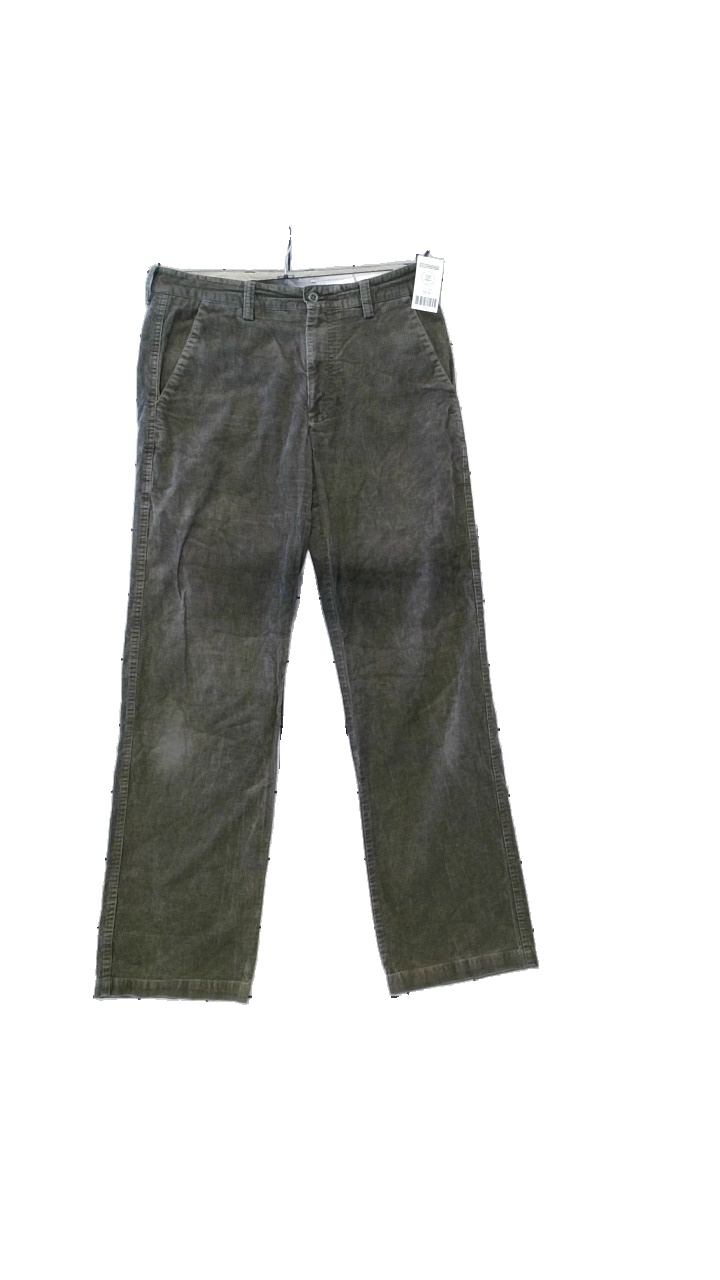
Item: Trousers (Men)
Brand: Dockers
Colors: Brown, Green
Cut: Regular
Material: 100% cotton
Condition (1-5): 5
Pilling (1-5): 3
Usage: Reuse
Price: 50-100